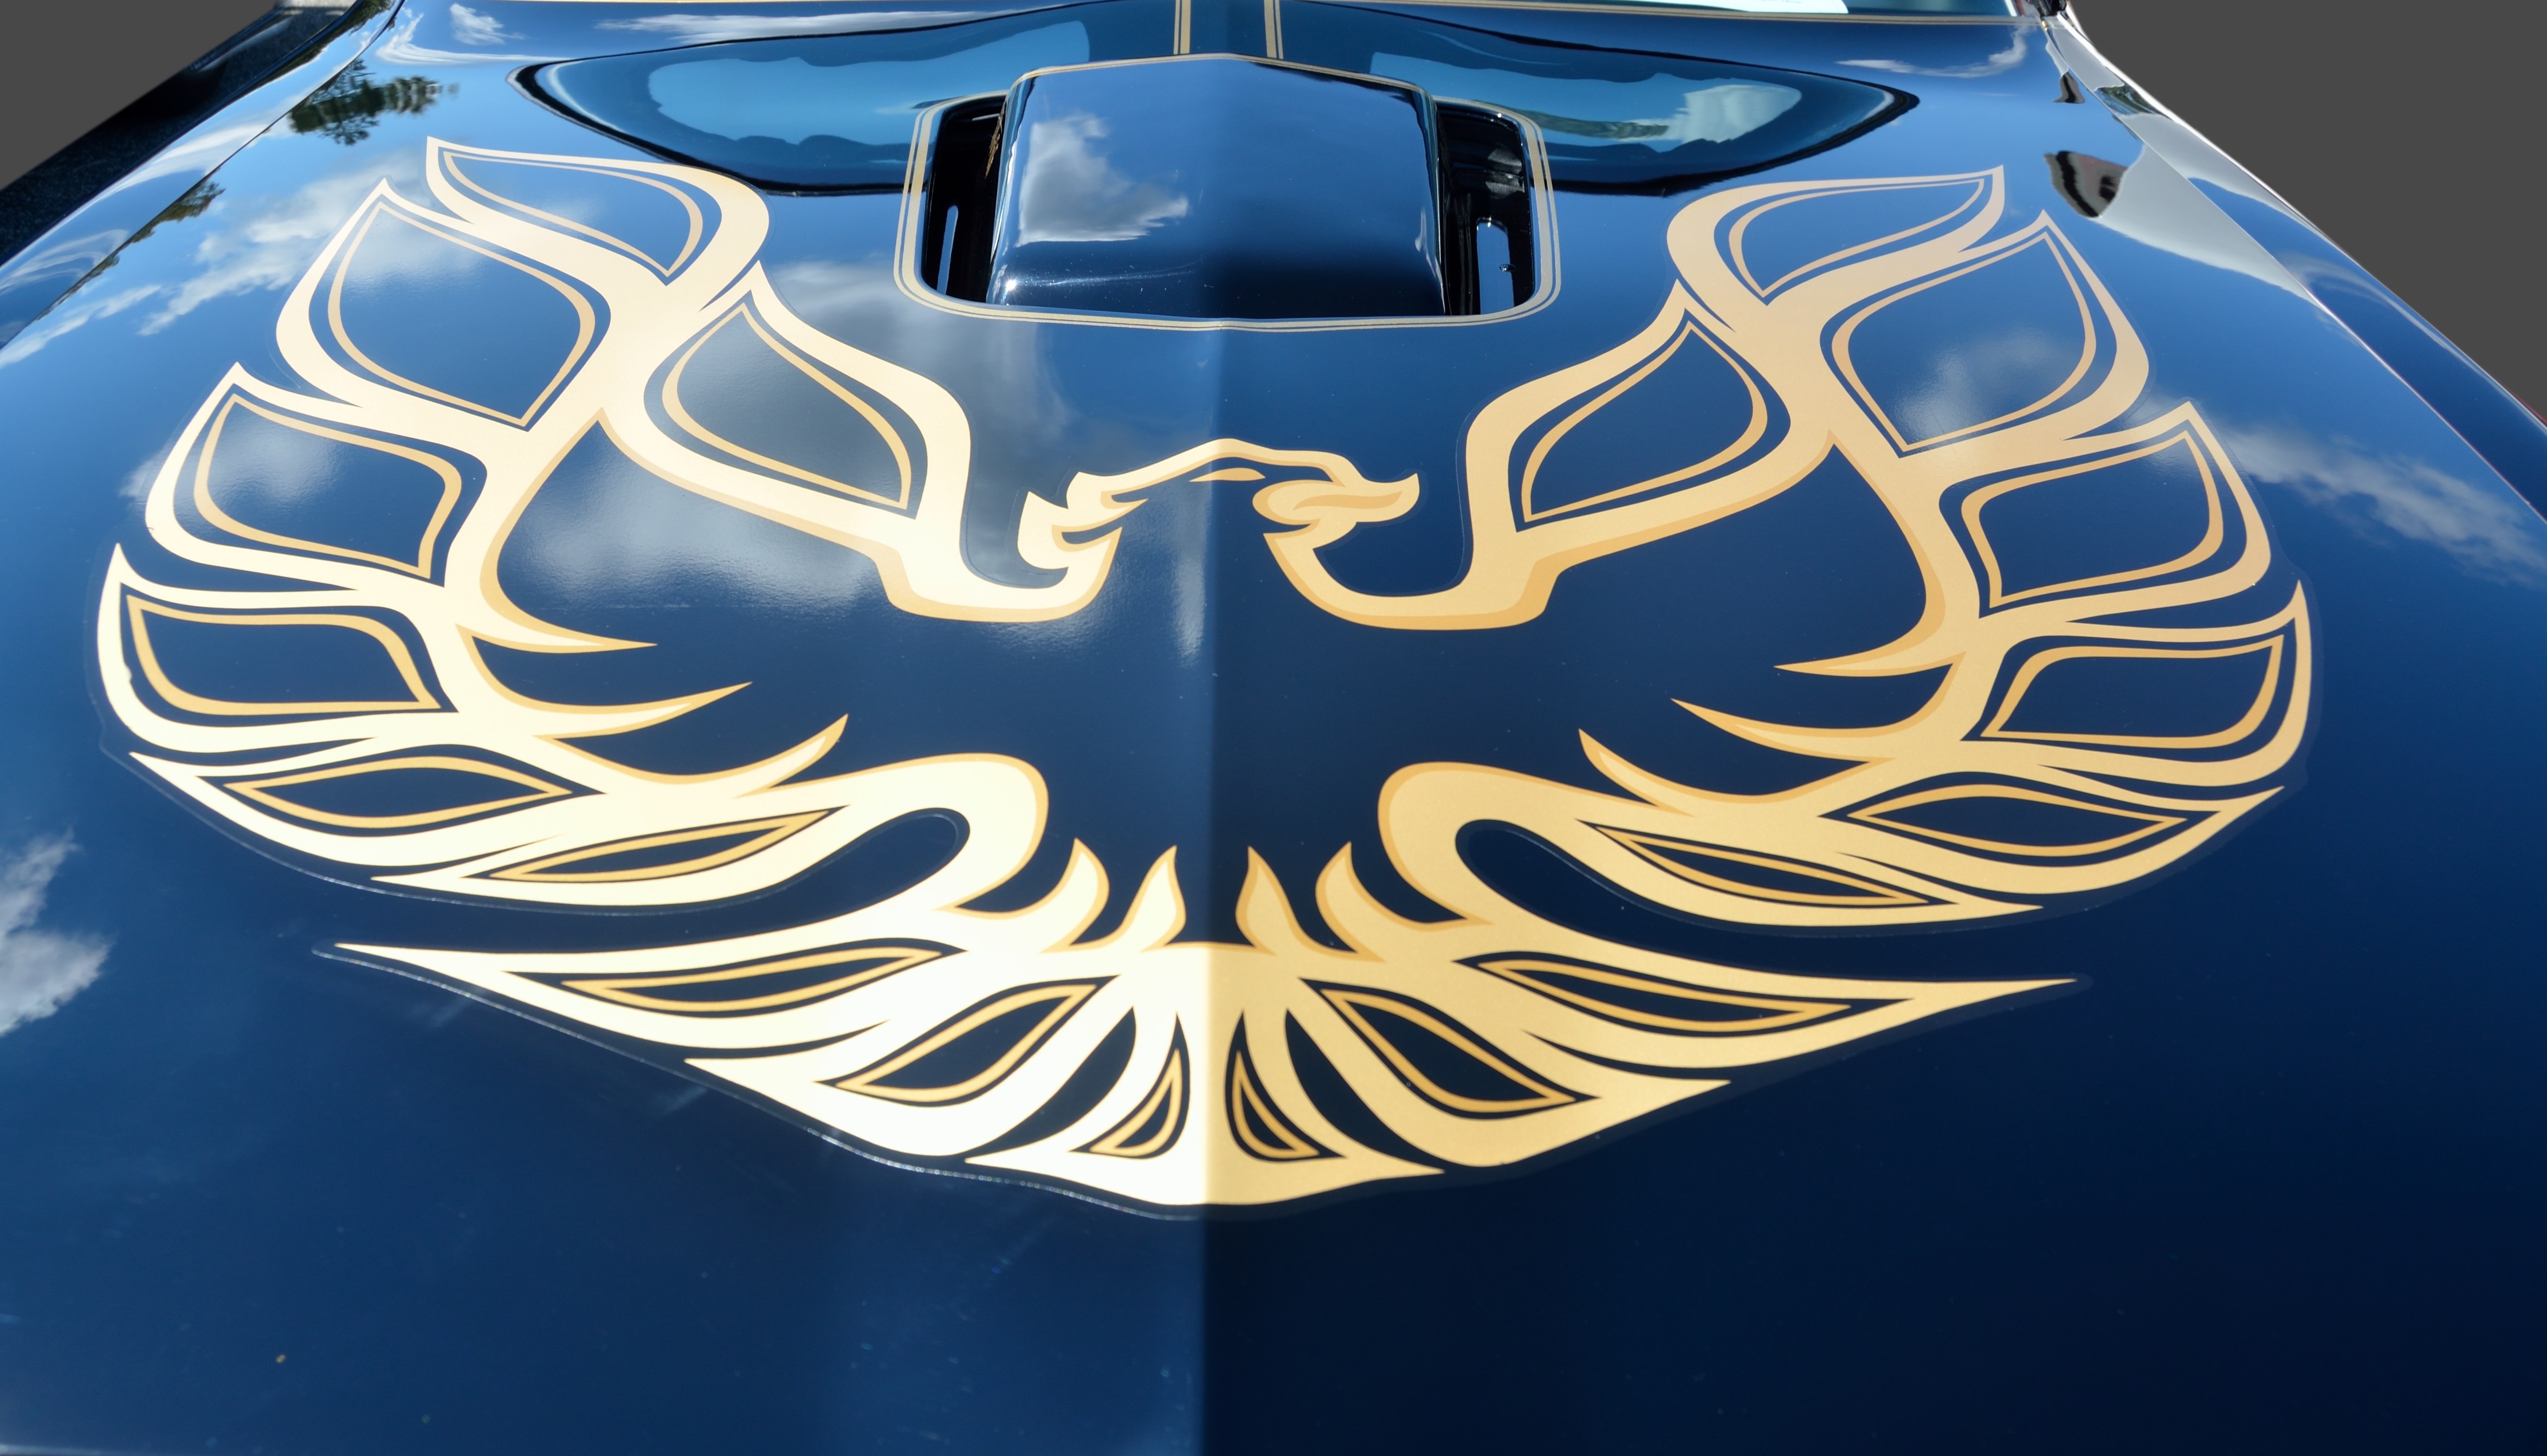
light, car, vintage, wheel, automobile, retro, window, glass, transportation, decoration, vehicle, symbol, artistic, artist, paint, blue, lighting, hood, font, illustration, design, decorative, stripes, stencil, organ, decal, template, pinstripe, pin stripe, striping, graphic art, automotive exterior